Wedgwood

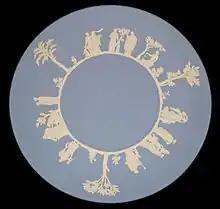
Typical "Wedgwood blue" jasperware (stoneware) plate with white sprigged reliefs.

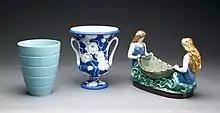
Wedgwood pieces (left to right): , , 1885.

Wedgwood is an English fine china, porcelain and luxury accessories manufacturer that was founded on 1 May 1759 by the potter and entrepreneur Josiah Wedgwood and was first incorporated in 1895 as Josiah Wedgwood and Sons Ltd. It was rapidly successful and was soon one of the largest manufacturers of Staffordshire pottery, "a firm that has done more to spread the knowledge and enhance the reputation of British ceramic art than any other manufacturer", exporting across Europe as far as Russia, and to the Americas. It was especially successful at producing fine earthenware and stoneware that, though considerably less expensive, were accepted as equivalent in quality to porcelain (which Wedgwood made only later).